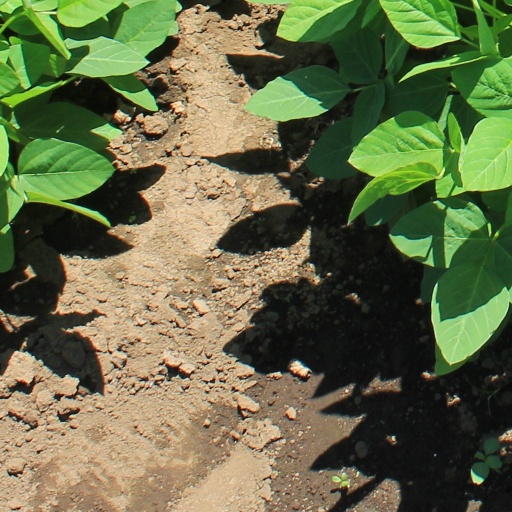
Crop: soybean